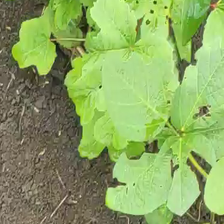
Weed species: Little_Mallow(Malva parviflora)